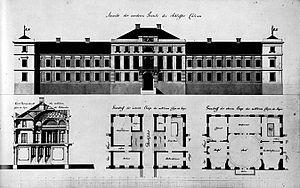
Le château de Kalkum est un Wasserburg dans le quartier de Kalkum au nord de Düsseldorf, à environ 2 km au nord-est de Kaiserswerth, et constitue un remarquable exemple de construction de style classique de château en Rhénanie. Avec son parc, il est placé depuis le 18 janvier 1984 dans son ensemble sous la protection des monuments historiques.